Aristotle's biology

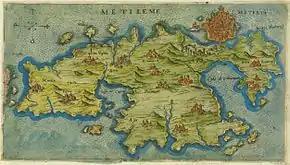
Map of Lesbos by Giacomo Franco (1597). The lagoon near Kalloni (labelled "Calona") where Aristotle studied marine zoology is in the centre of the island.

Aristotle's use of explanation has been considered "fundamentally unscientific". The French playwright Molière's 1673 play "The Imaginary Invalid" portrays the quack Aristotelian doctor Argan blandly explaining that opium causes sleep by virtue of its dormitive [sleep-making] principle, its "virtus dormitiva". Argan's explanation is at best empty (devoid of mechanism), at worst vitalist. But the real Aristotle did provide biological mechanisms, in the form of the five processes of metabolism, temperature regulation, information processing, embryonic development, and inheritance that he developed. Further, he provided mechanical, non-vitalist analogies for these theories, mentioning bellows, toy carts, the movement of water through porous pots, and even automatic puppets.